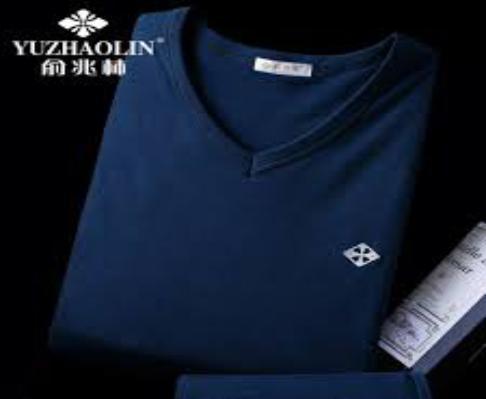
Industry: Clothes